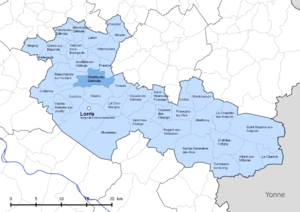
Périmètre de la fr:communauté de communes Canaux et forêts en Gâtinais - Situation de la commune de fr:Chailly-en-Gâtinais.
Chailly-en-Gâtinais est une commune française située dans le département du Loiret, en région Centre-Val de Loire.